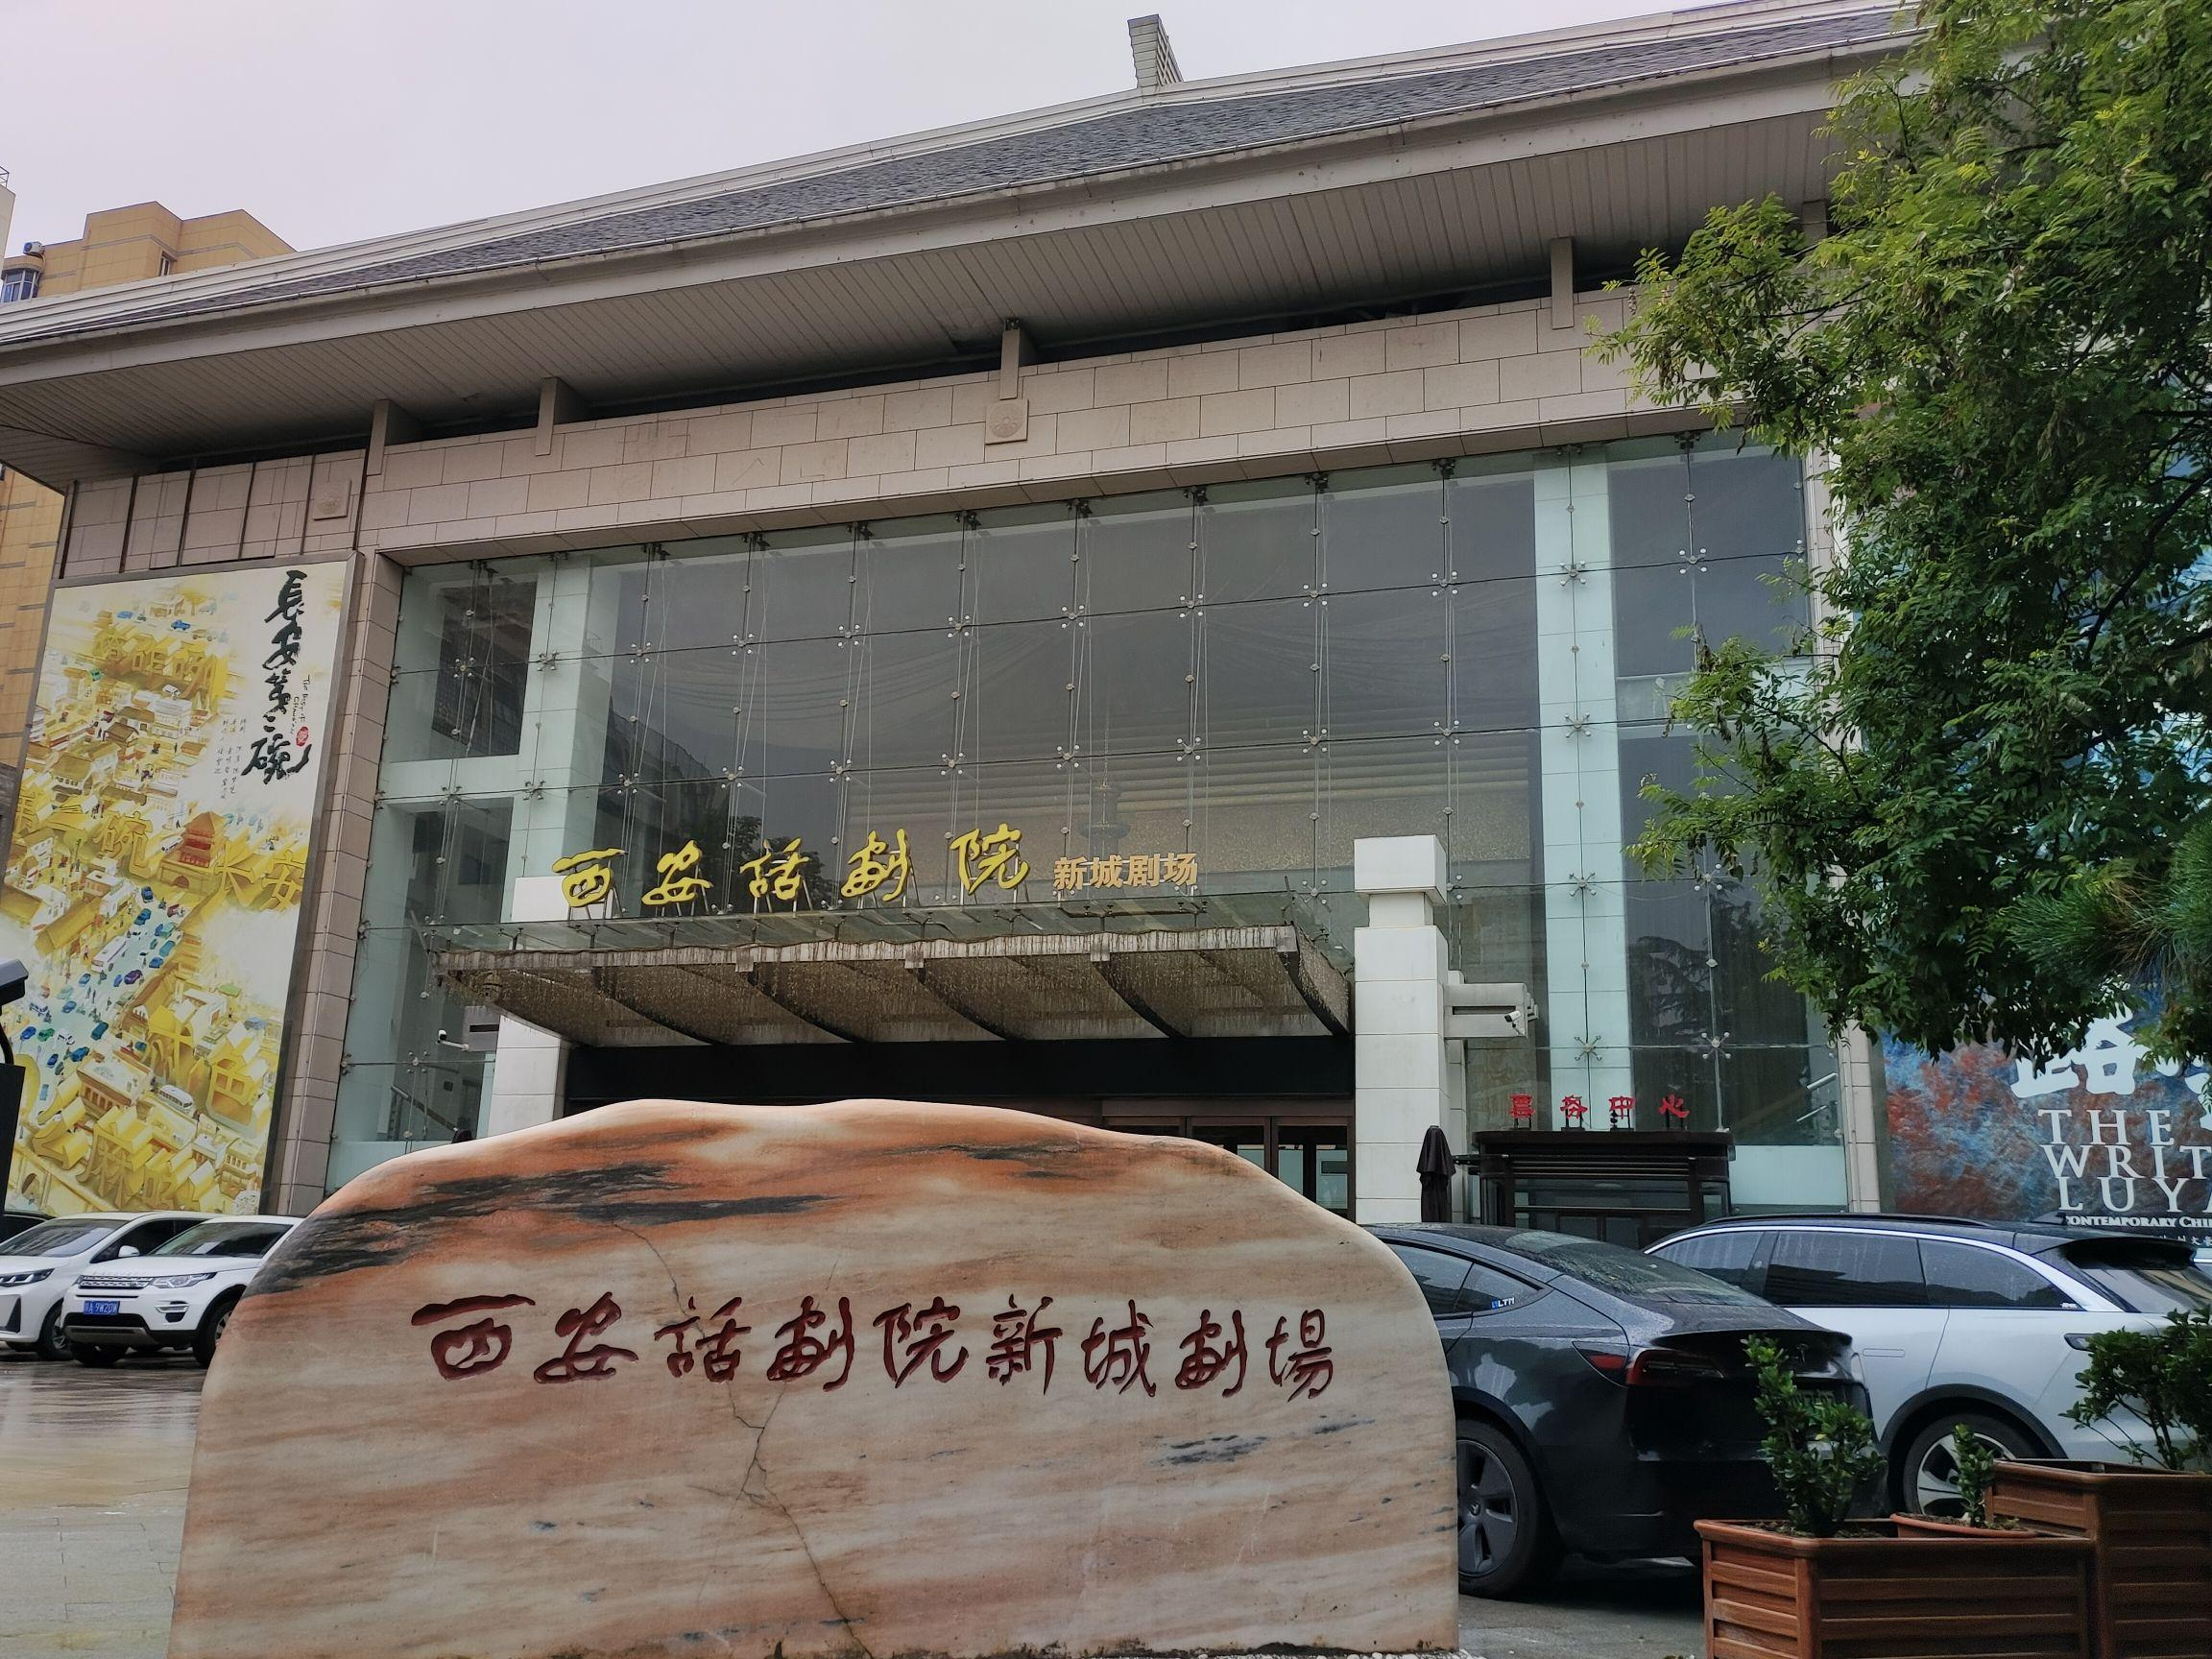
地标名称：西安话剧院-新城剧场
所在城市：西安市·新城区